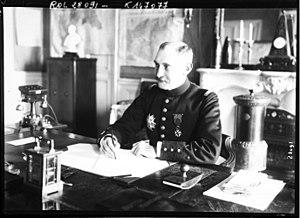
Portrait du général Victor-Constant Michel à son bureau.
Victor-Constant Michel est un officier français, né le 30 janvier 1850 à Auteuil, village suburbain de Paris intégré en 1859 dans le 16ᵉ arrondissement de la capitale, et mort le 8 novembre 1937 à Meulan.
Les plans de mobilisation français de 1875 à 1914 sont des plans militaires établis par l'État-Major de l'Armée française pendant la période entre la guerre franco-allemande de 1870 et la Première Guerre mondiale.